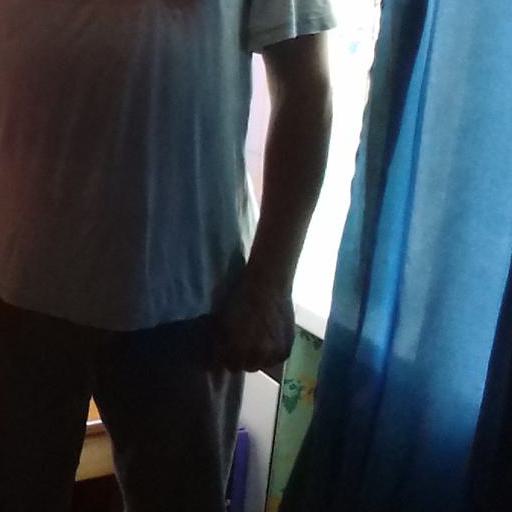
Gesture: no_gesture